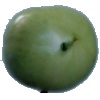
Label: Tomato not Ripened 1